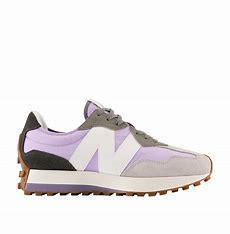
Brand: New
Model: Balance New Balance 327